Proactiv

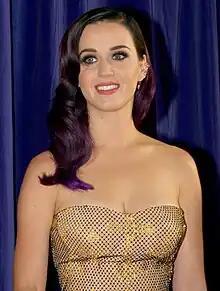
American singer Katy Perry has been featured in a infomercial of Proactiv.

Proactiv is marketed and distributed by Guthy-Renker, and is responsible for about half the company's revenue. Sales of Proactiv amounted to $800 million as of 2010. 70% of sales were in the United States as of 2007.